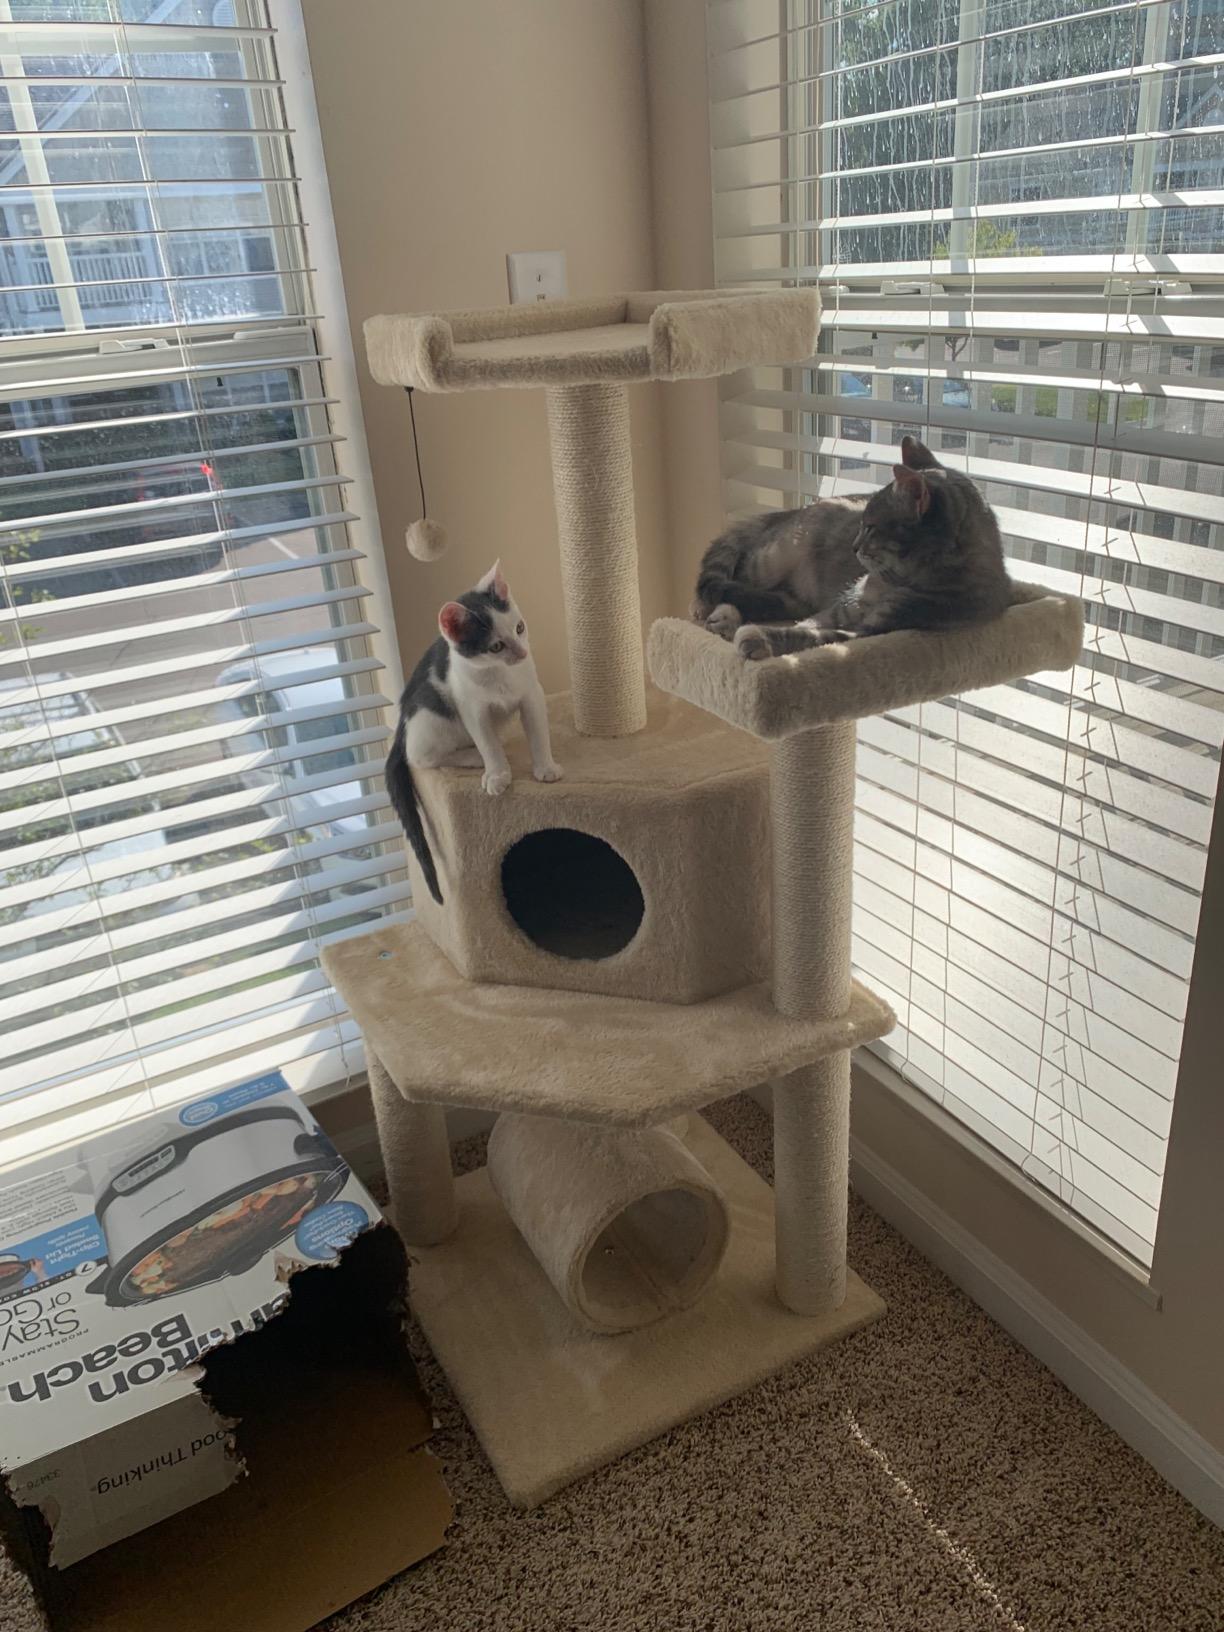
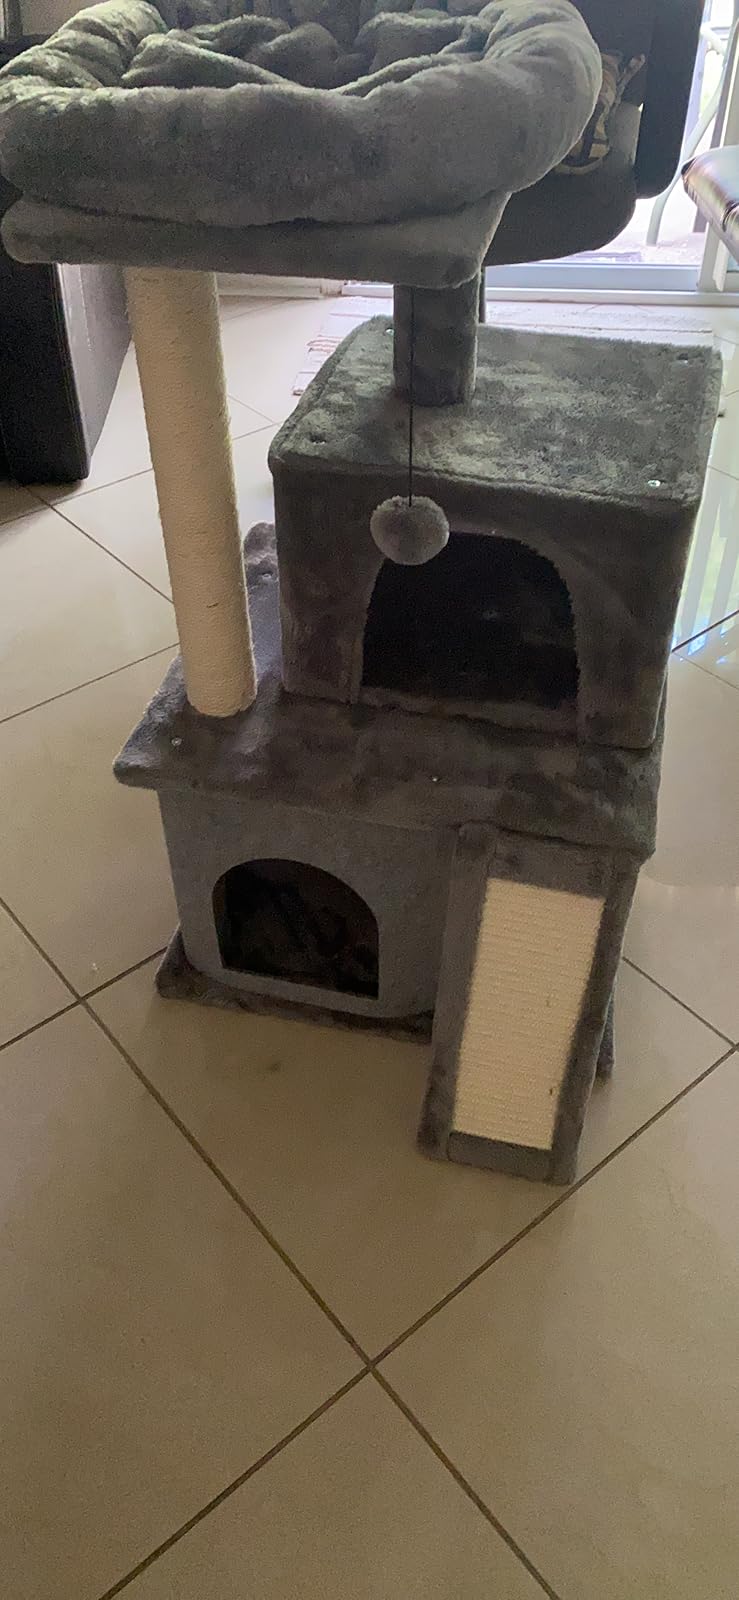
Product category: items_cat tree
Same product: no